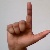
The image shows a hand gesture representing the letter 'L' in Indian Sign Language.